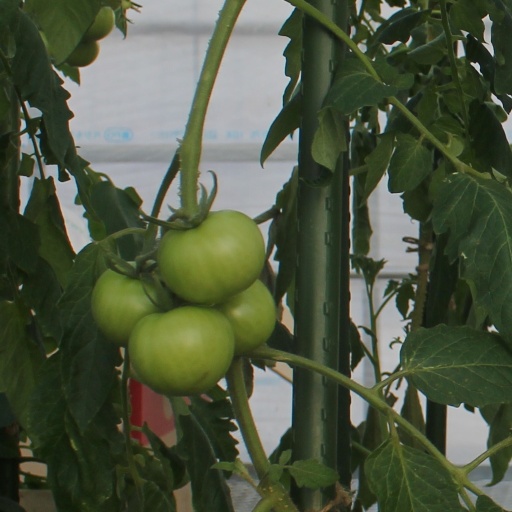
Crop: tomato